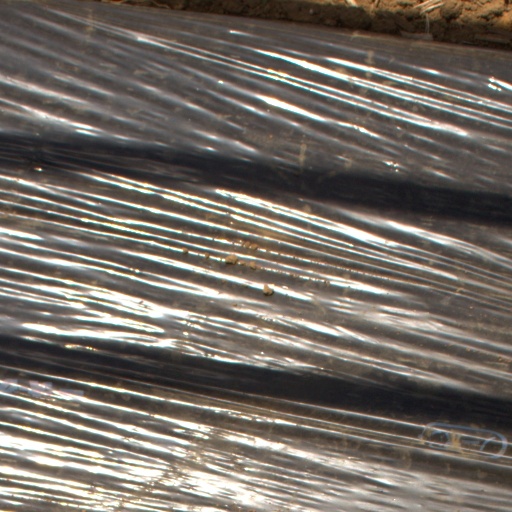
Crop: Jerusalem artichoke